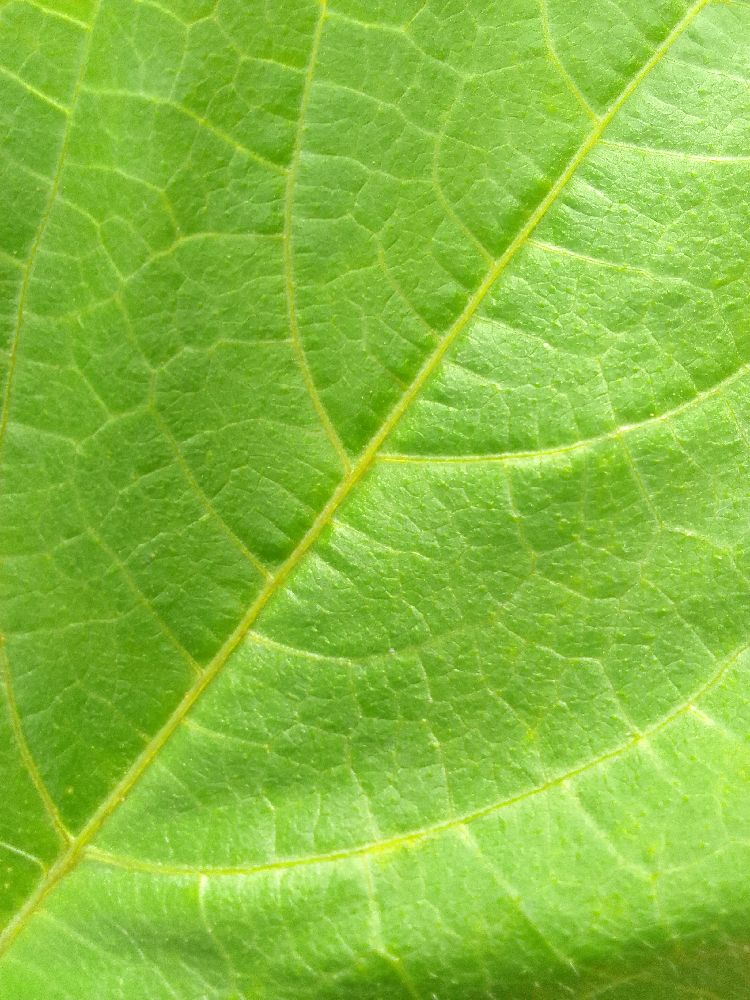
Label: healthy